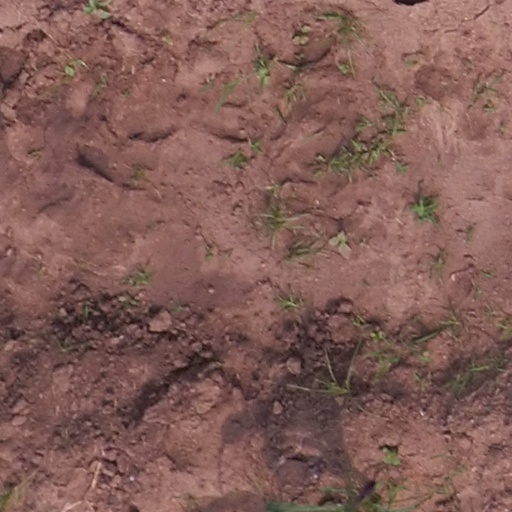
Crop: maize; corn